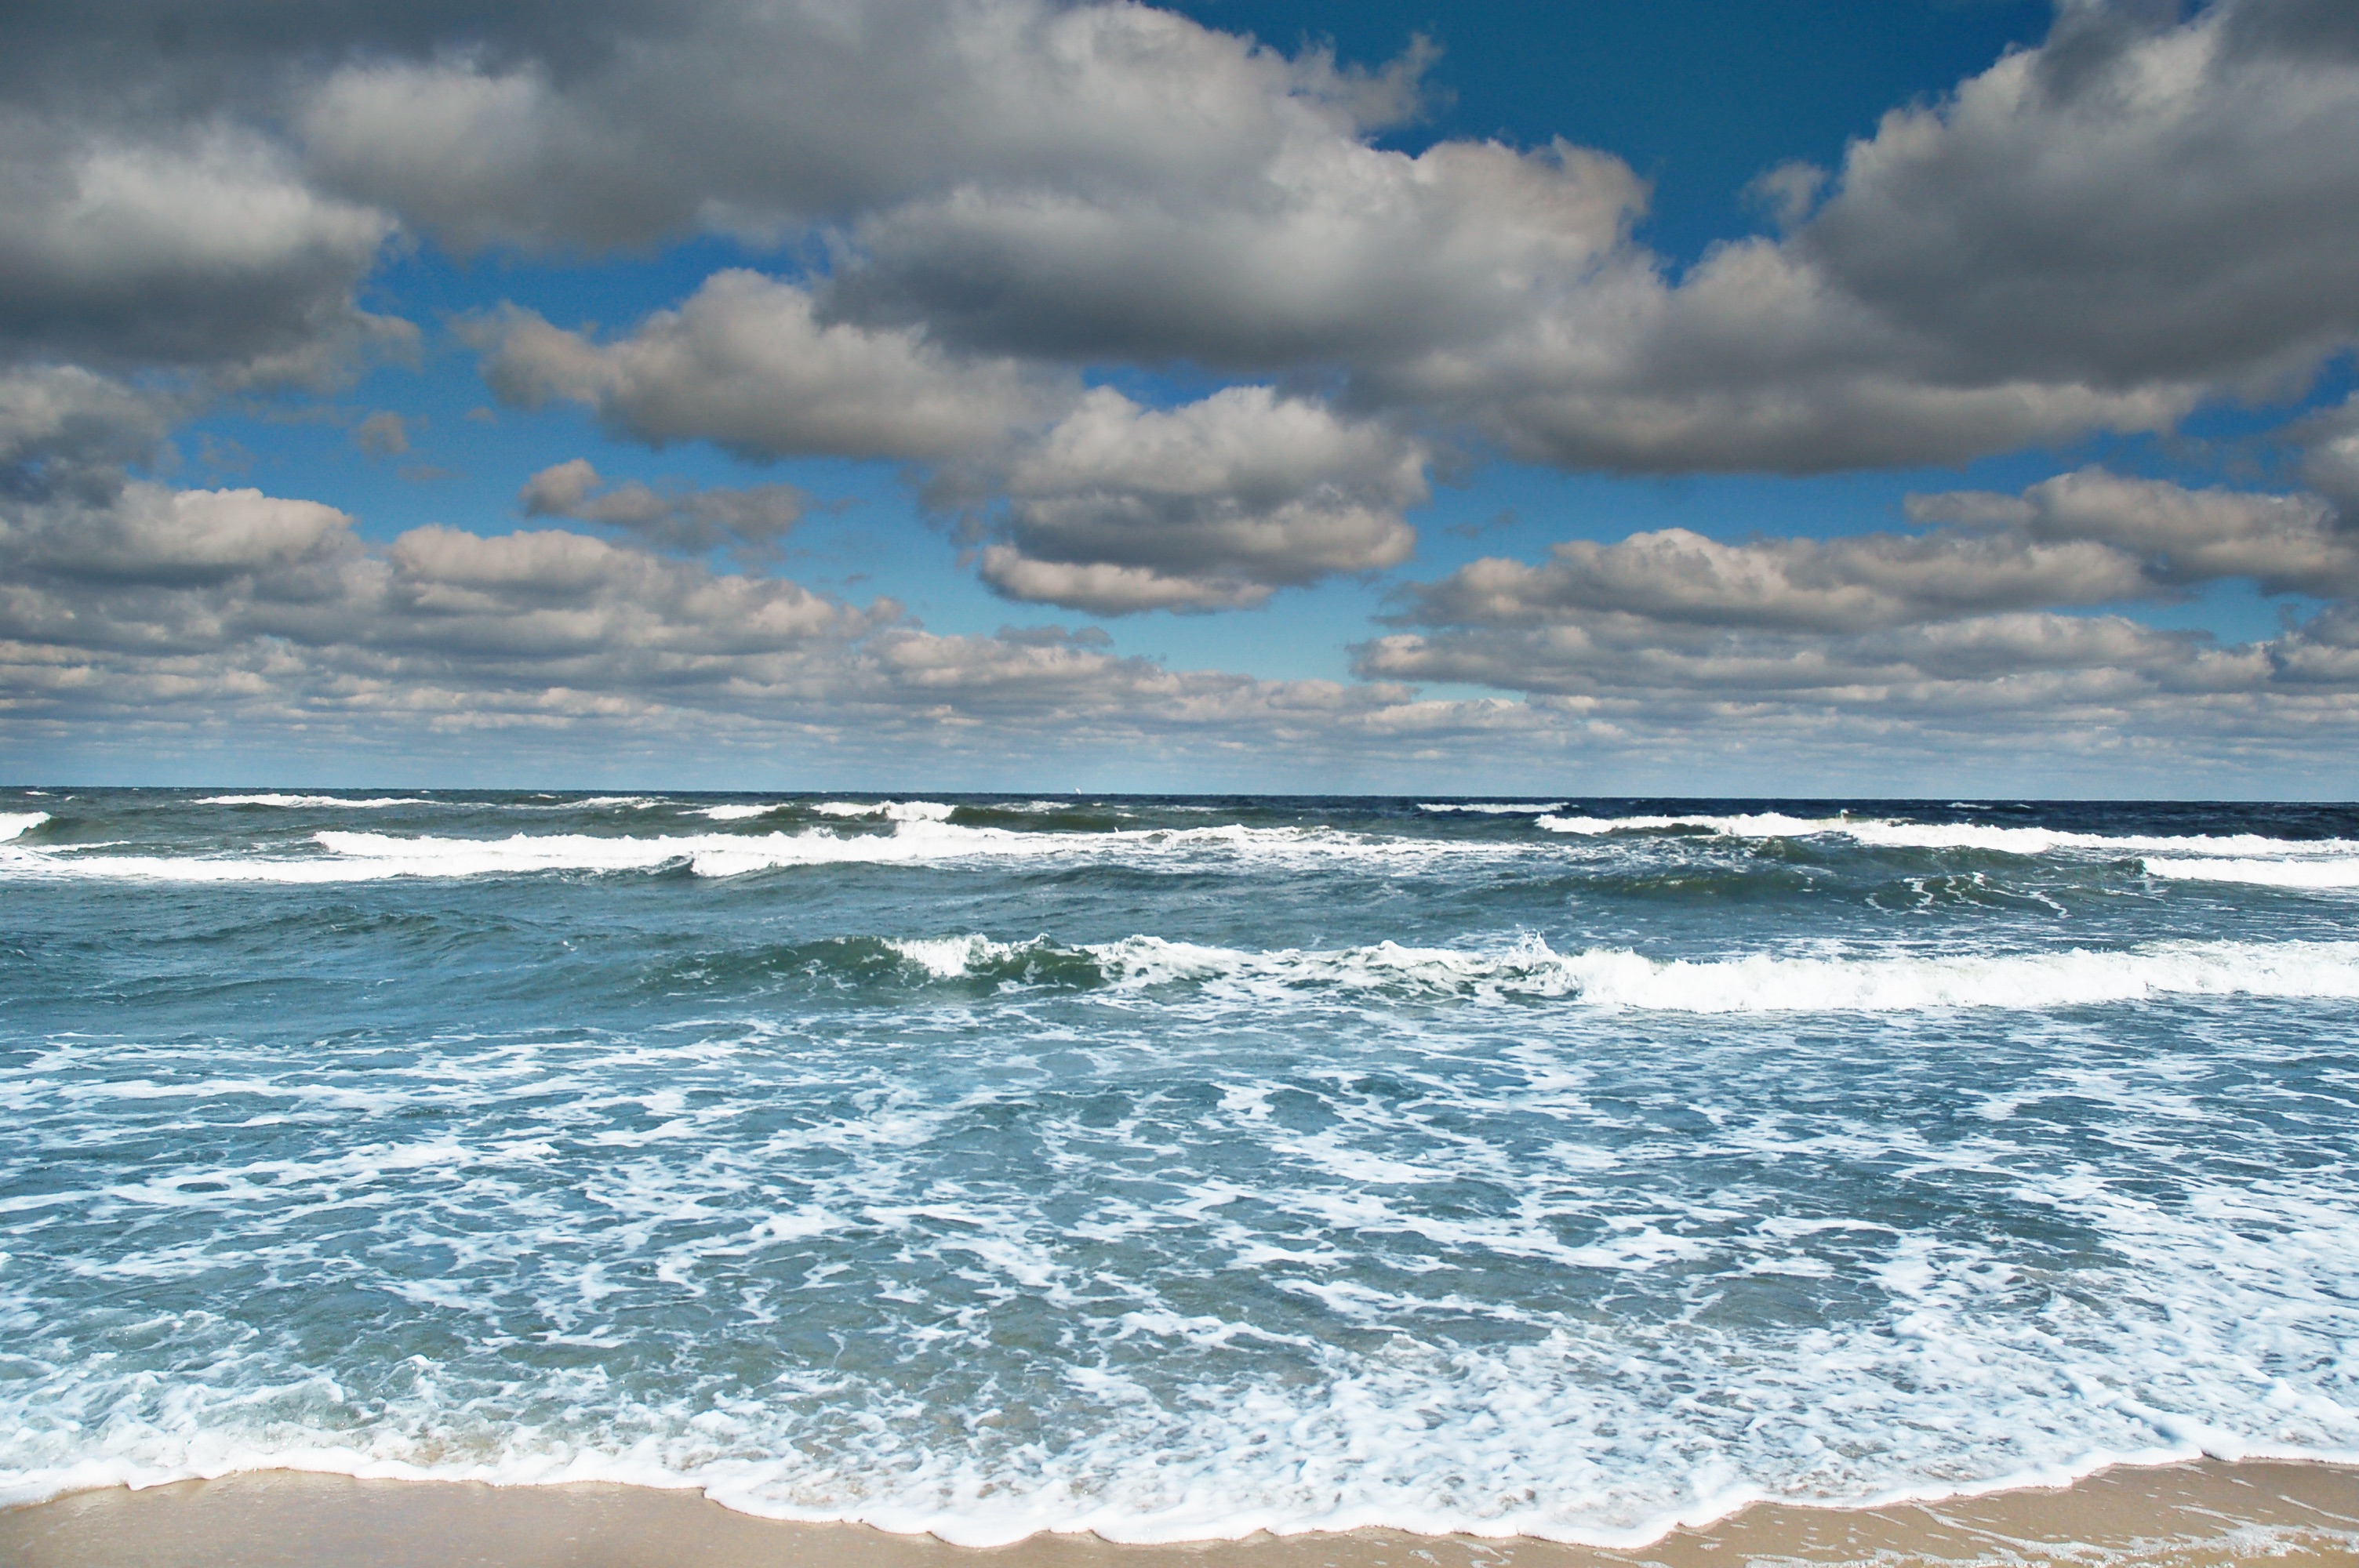
beach, sea, coast, sand, ocean, horizon, cloud, sky, shore, wave, vacation, body of water, cape, wind wave